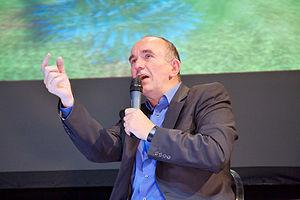
Présentation de Fable 2 par Peter Molyneux au Festival du jeu vidéo 2008 (Paris, France).